Wilfred Israel Duphiney

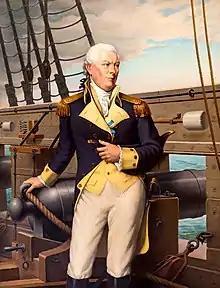
Duphiney's portrait of Commodore John Barry hangs in the Governor's Reception Room at the Rhode Island State House

Duphiney painted Thomas Wilson Dorr, Commodore John Barry, and many politicians. The walls of the Rhode Island State House are decorated with 15 of his paintings.